Animaniacs

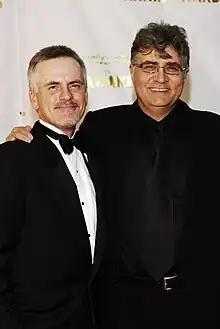
Rob Paulsen and Maurice LaMarche together at the 34th Annie Awards red carpet in 2007.

"Animaniacs" premiered on September 13, 1993, on the Fox Kids programming block of the Fox network, and ran there until September 8, 1995; new episodes aired from the 1993 through 1994 seasons. "Animaniacs" aired with a 65-episode first season because these episodes were ordered by Fox all at once. While on Fox Kids, "Animaniacs" gained fame for its name and became the second-most popular show among children ages 2–11 and children ages 6–11, second only to "Mighty Morphin Power Rangers" (which began that same year). On March 30, 1994, Yakko, Wakko, and Dot first theatrically appeared in the animated short, "I'm Mad", which opened nationwide alongside the full-length animated feature, "Thumbelina". The musical short featured Yakko, Wakko, and Dot bickering during a car trip. Producers Steven Spielberg, Tom Ruegger, and Jean MacCurdy wanted "I'm Mad" to be the first of a series of shorts to bring "Animaniacs" to a wider audience. However, because of Thumbelina's box office failure, "I'm Mad" was the only "Animaniacs" theatrical short produced. The short was later incorporated into "Animaniacs" episode 69. Following the 65th episode of the series, "Animaniacs" continued to air in reruns on Fox Kids. The only new episodes during this time included a short, four-episode second season quickly assembled from unused scripts. After Fox Kids aired "Animaniacs" reruns for a year, the series switched to the new Warner Bros. children's programming block, Kids' WB.